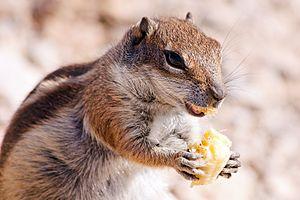
L'Écureuil de Barbarie ou Écureuil de Berbérie est l'unique espèce du genre Atlantoxerus. Ce mammifère est un rongeur de la famille des Sciuridae, endémique du Maroc et de l’Ouest algérien.